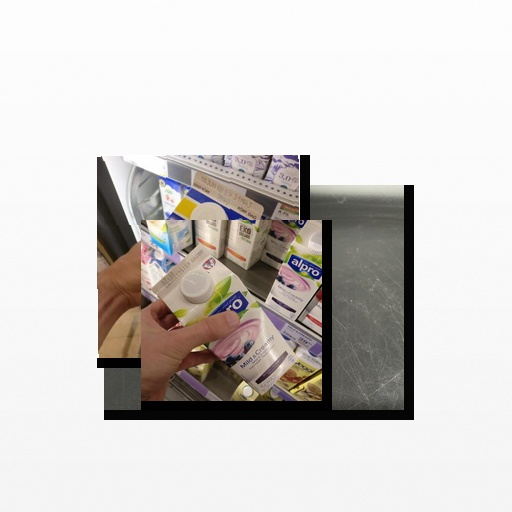
Food items: dragon_fruit, soyghurt, sour_milk